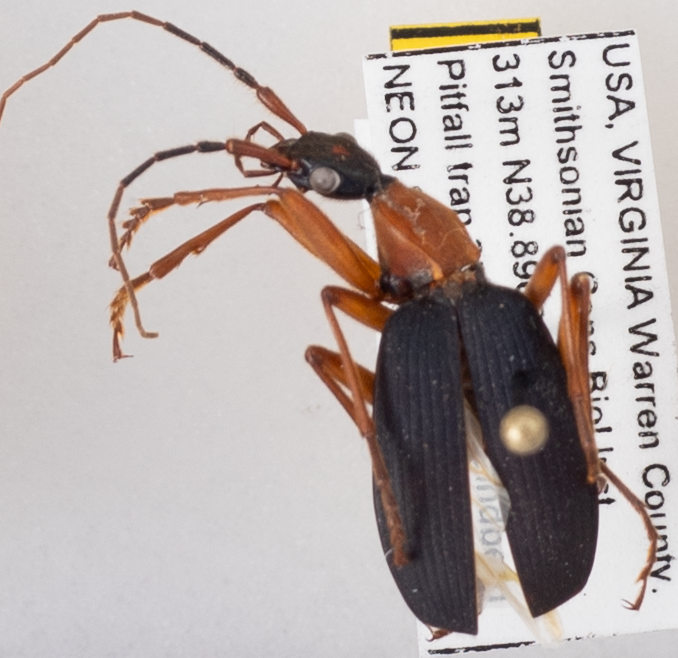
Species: Galerita bicolor
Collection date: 2020-07-30
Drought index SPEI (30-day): -0.822
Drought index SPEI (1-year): -0.944
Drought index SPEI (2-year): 1.466